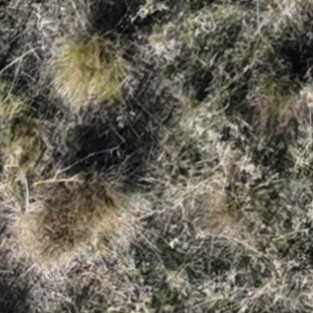
Month: october